X Japan

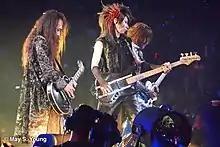
Left to right: Pata, Heath, and Sugizo at Madison Square Garden, 2014.

On January 15, 2016, Pata was rushed to the intensive care unit of a Tokyo hospital. He was diagnosed with a life-threatening condition, which included a severe blood clot, but was in stable condition. On February 3, X Japan announced the postponement of their album release and March 12 concert at the Wembley Arena for a whole year; the concert subsequently took place on March 4, 2017. In June, Yoshiki stated that Pata was discharged from the hospital in March, but had to go back for surgery in August. Pata announced he was discharged on August 10. X Japan headlined all three nights of the Visual Japan Summit on October 14–16, 2016 at Makuhari Messe. The "We Are X" soundtrack album was released on March 3, 2017. The soundtrack reached No. 4 in its first week in the Oricon Albums Chart, No. 27 in the UK Albums Chart, and No. 1 in the UK Rock & Metal Albums Chart. On March 3, 2017, an album signing took place at HMV in Oxford Street, London. All the physical copies of the "We Are X" soundtrack available at the signing were sold in the event. According to store staff, this was the first time there was a sell-out of all physical copies at such a signing. A new song, "La Venus" was used as the ending theme song for "We Are X" and was one of 91 songs in contention for nomination for the Academy Award for Best Original Song for the 89th Academy Awards. In April 2017, Yoshiki announced that the sixth album's songs were ready and only mixing and mastering remained, and the release was expected "in the next few months". When Yoshiki performed on BBC Radio 4's "Front Row" on October 20, 2017, it was announced the sixth album would be released in Spring 2018.